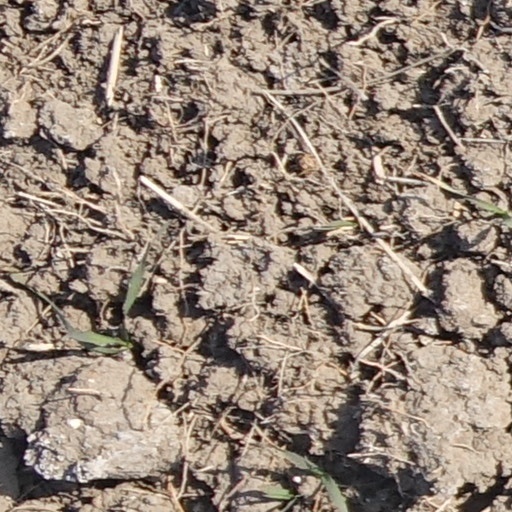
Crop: wheat